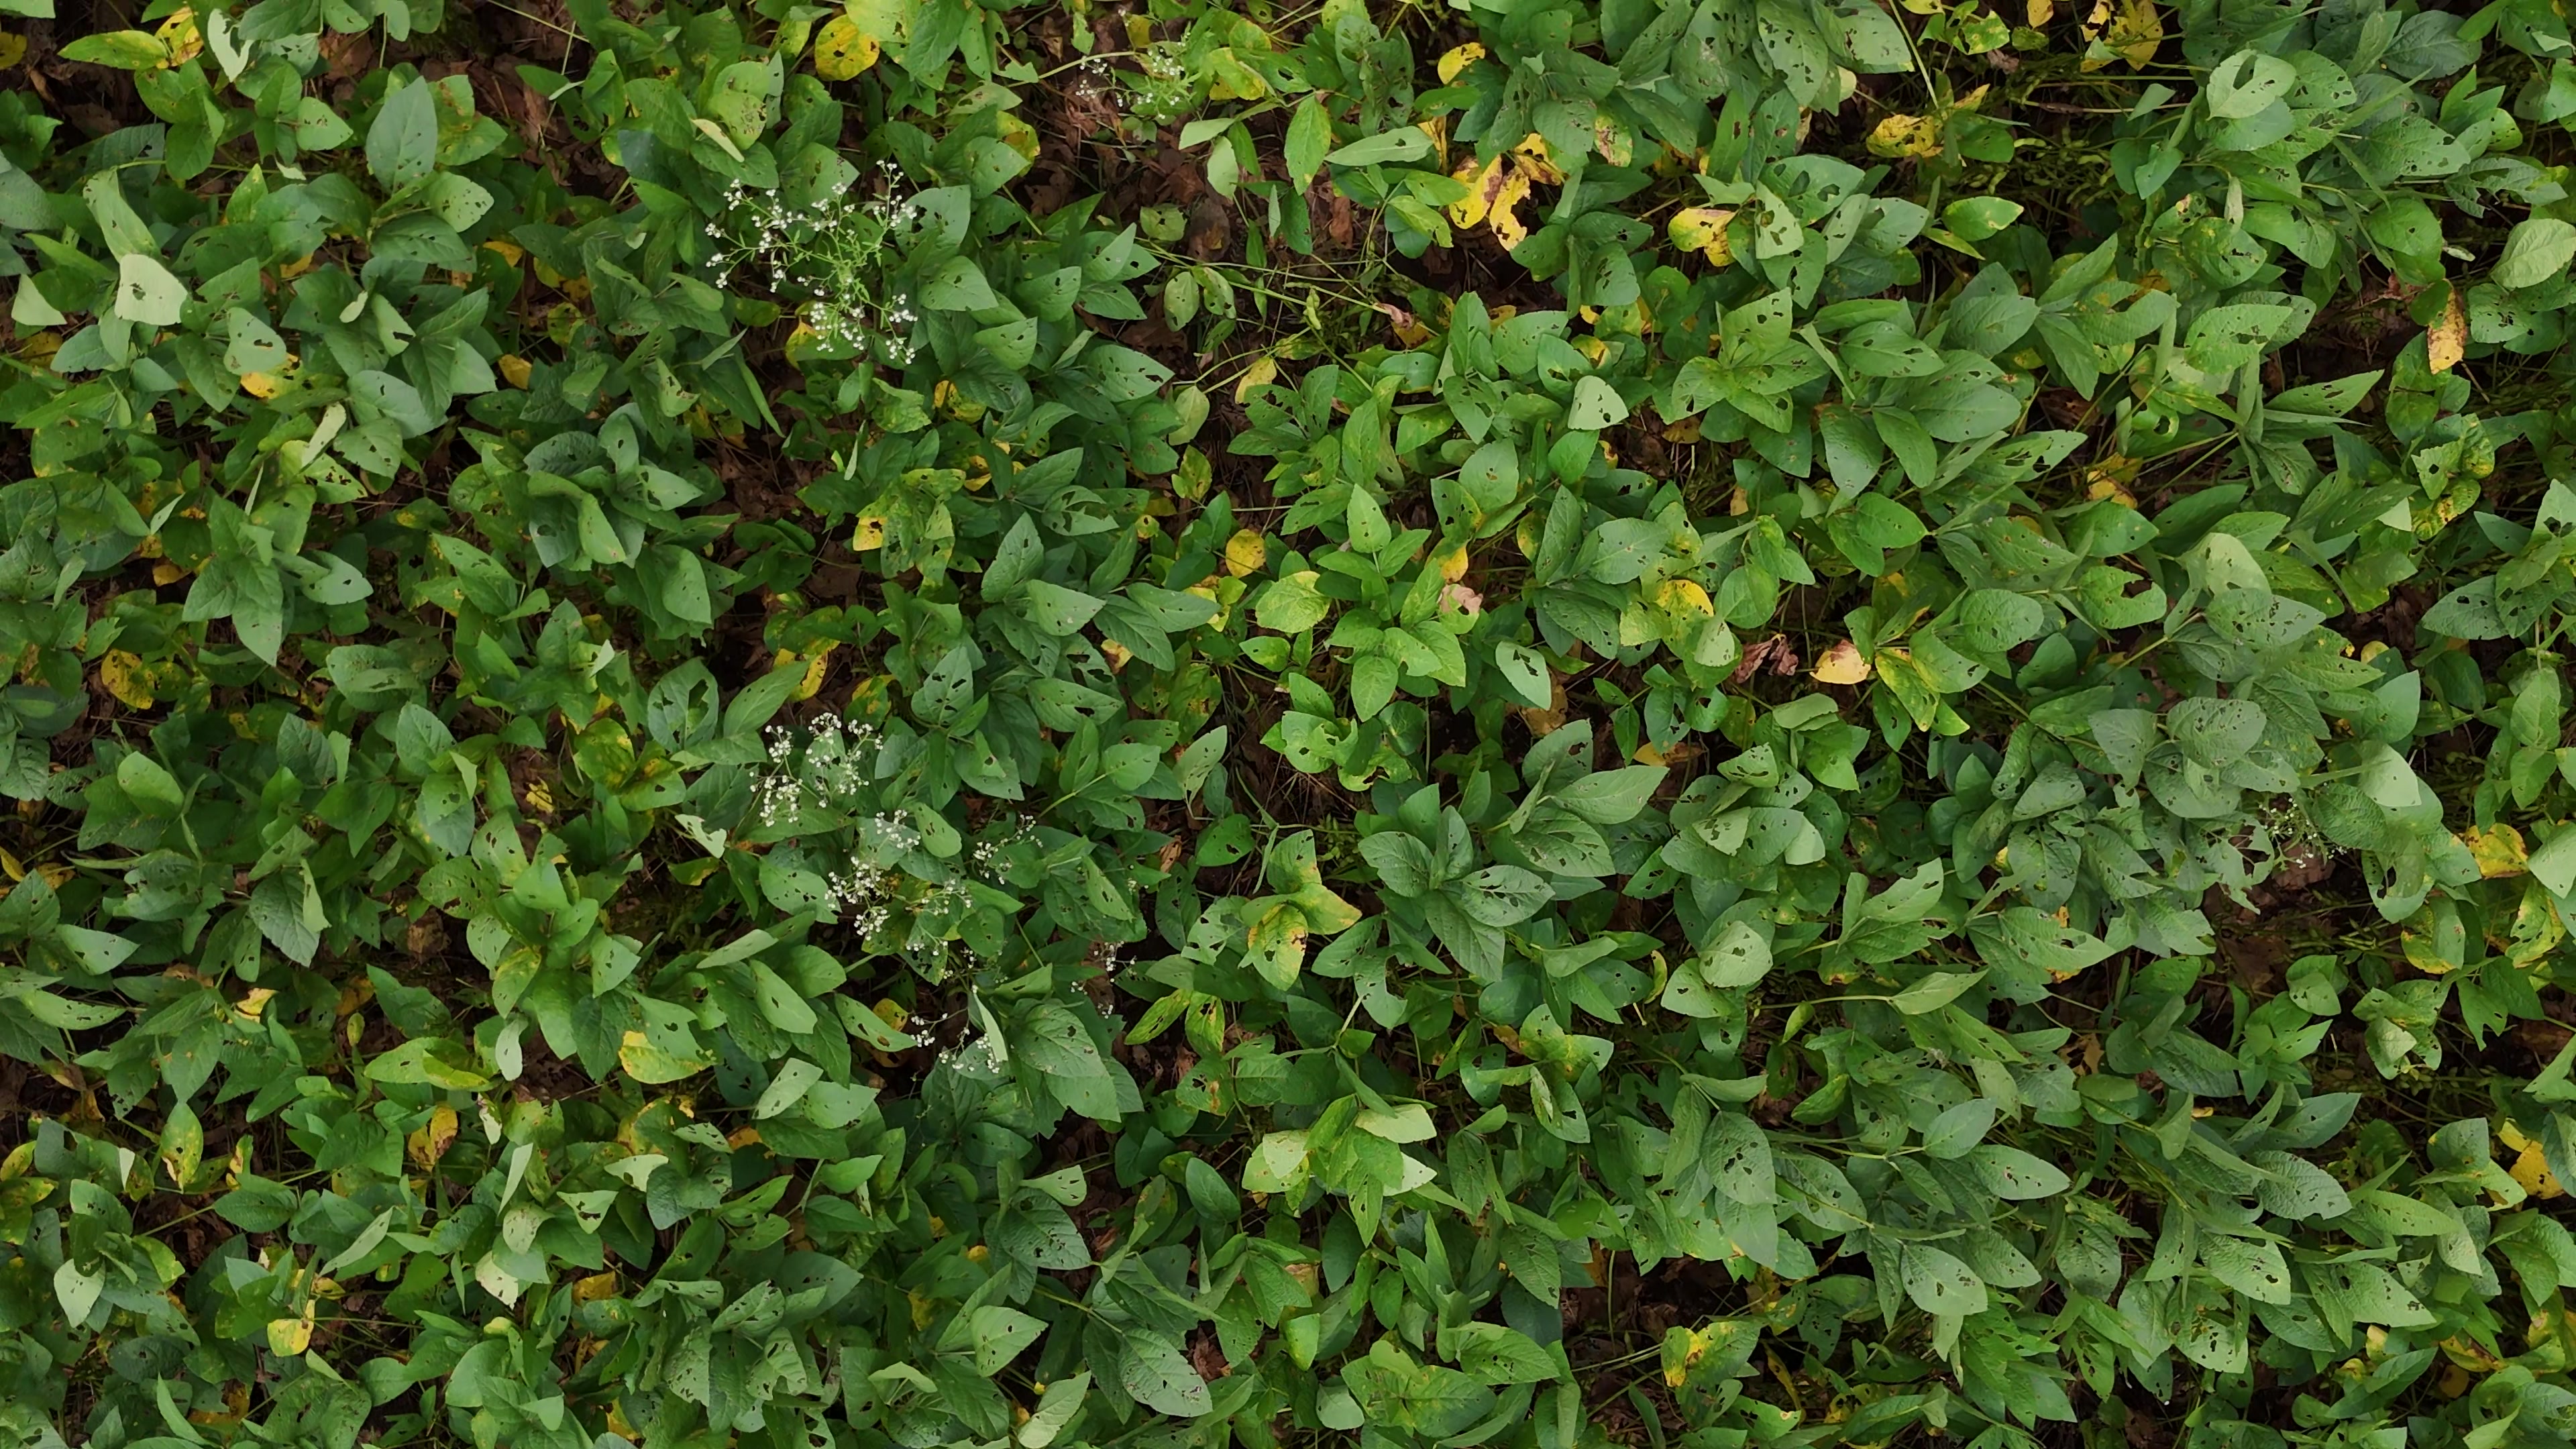
Label: Rust